James Garesche Ord

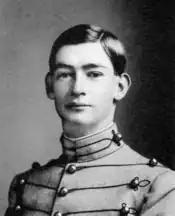
Ord at West Point in 1909

James Garesche Ord graduated from the United States Military Academy (USMA) at West Point, New York, in 1909 and received his commission as a second lieutenant of Infantry. His classmates included George S. Patton, Robert L. Eichelberger, William Hood Simpson, Jacob L. Devers, John C. H. Lee, Horace H. Fuller, Edwin F. Harding and Edwin "Pa" Watson.